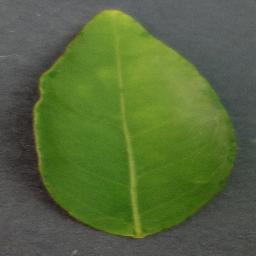
Label: Orange___Haunglongbing_(Citrus_greening)